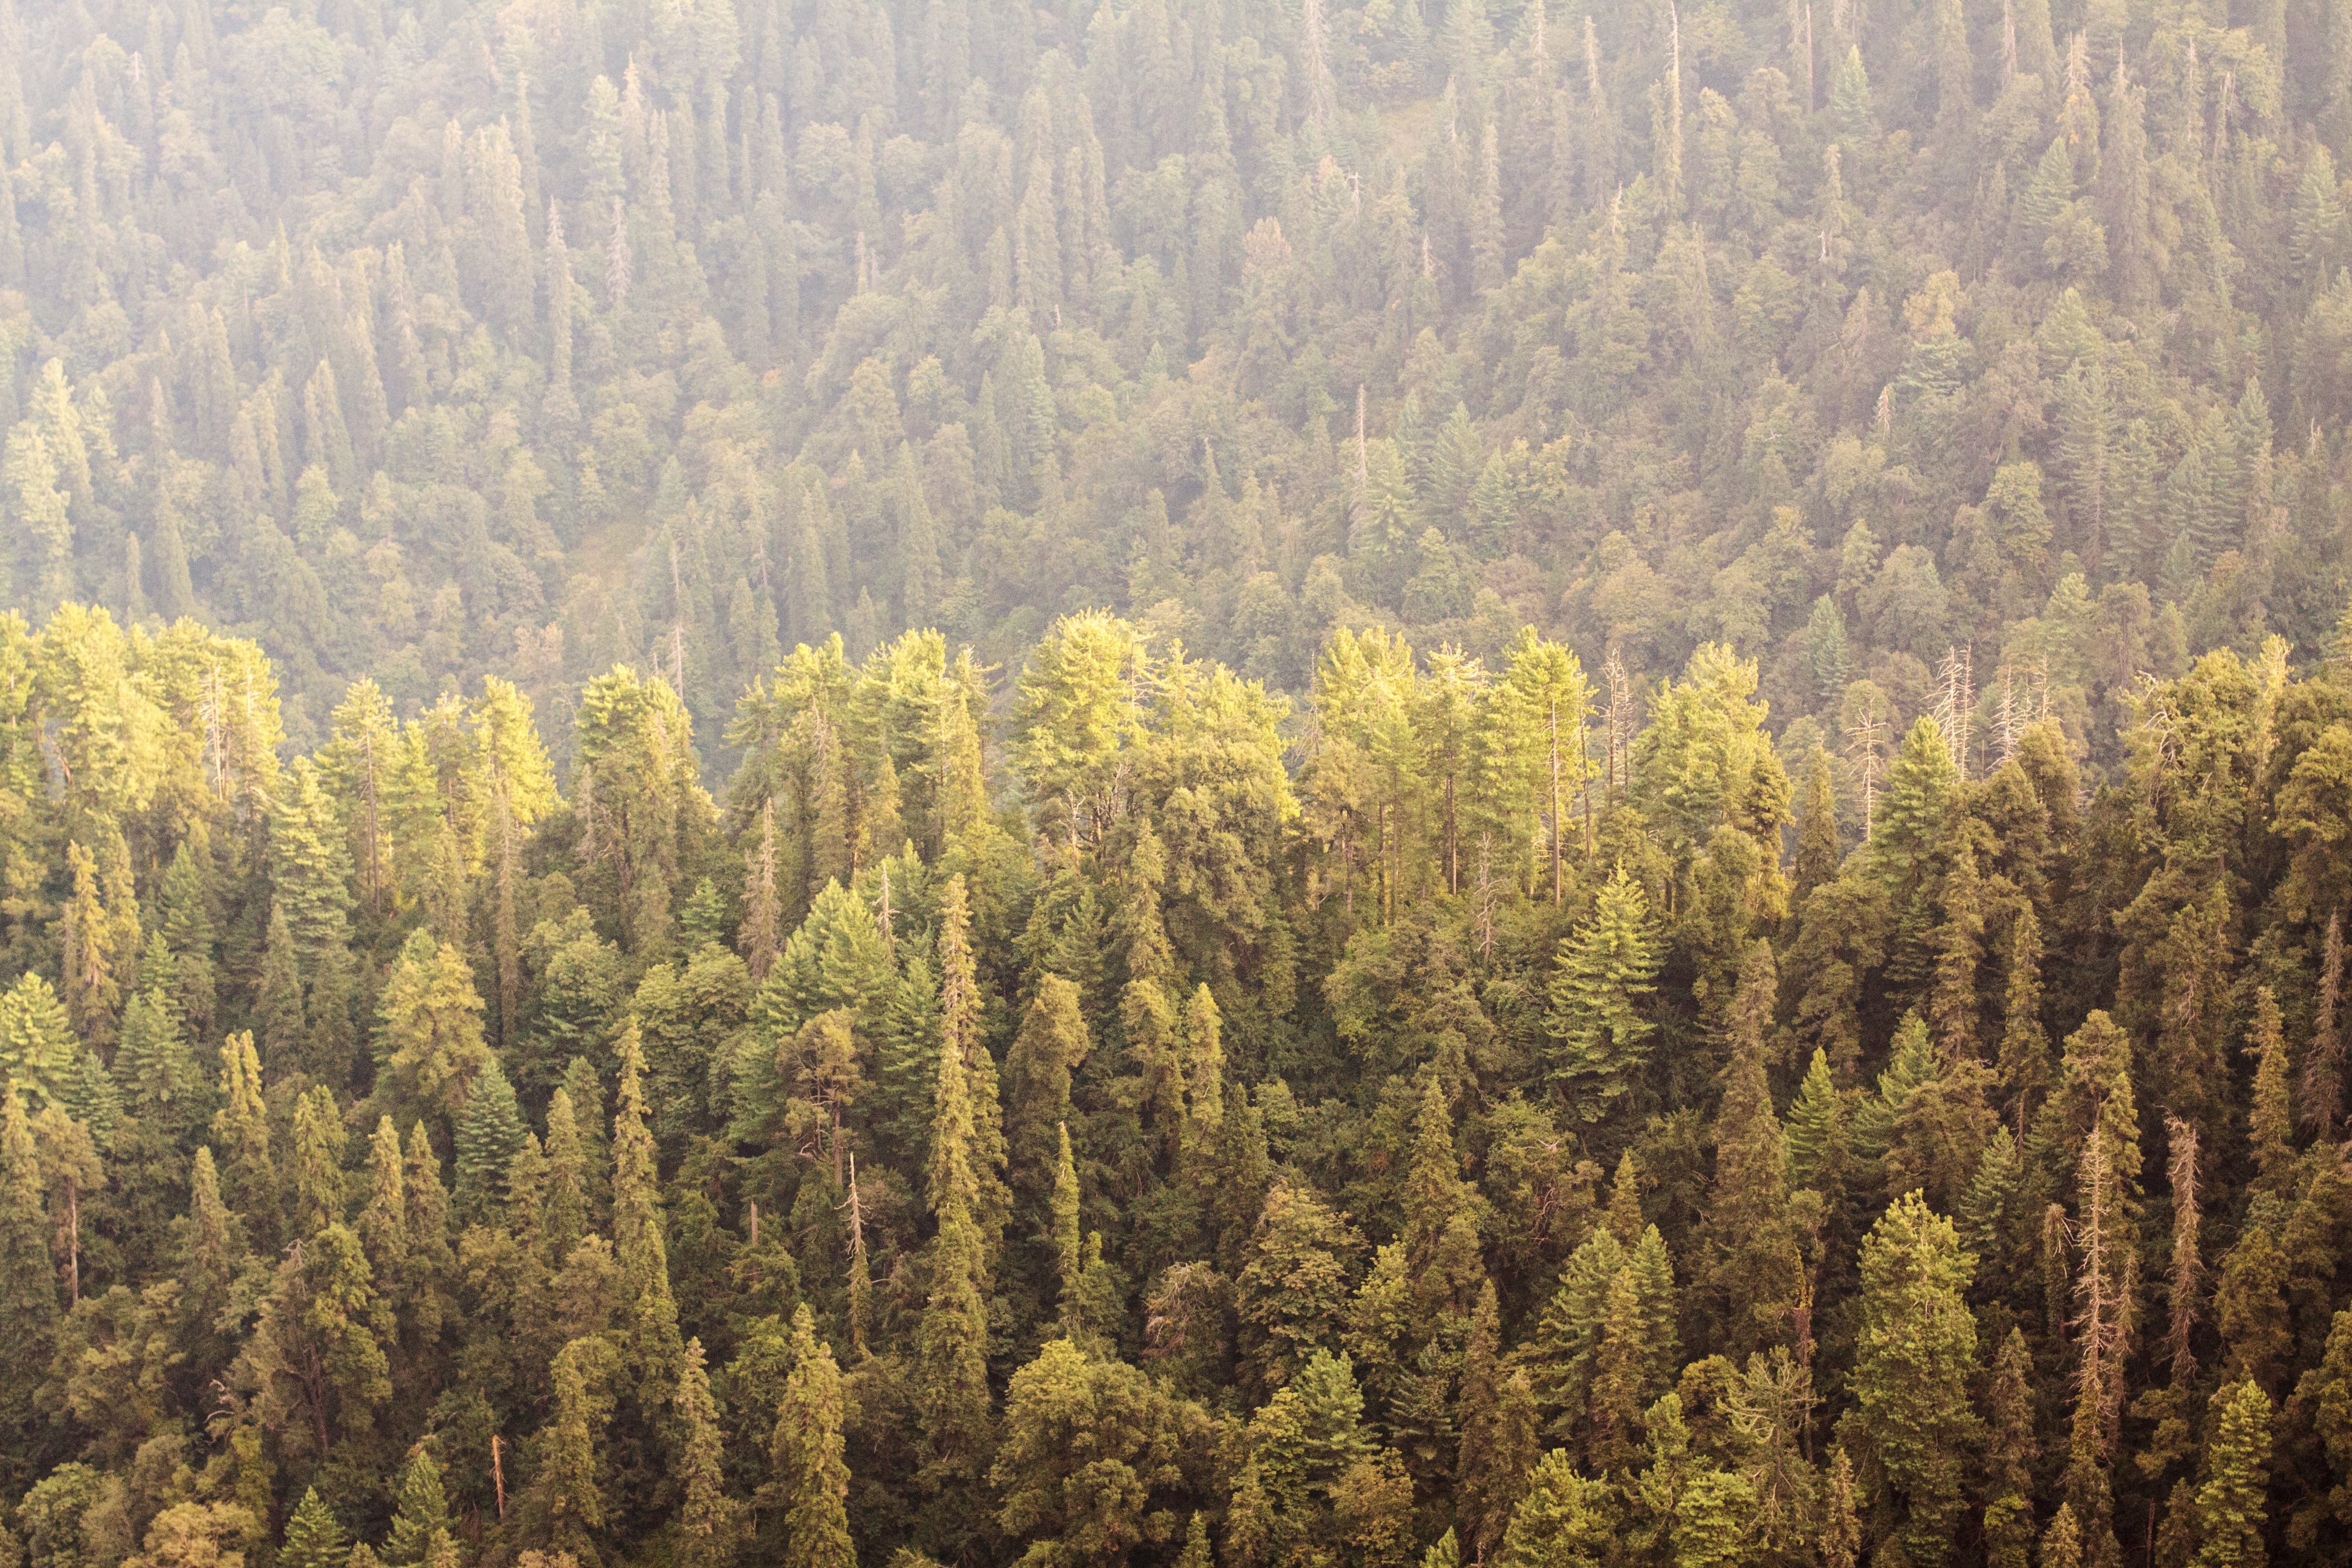
landscape, tree, nature, forest, wilderness, mountain, plant, meadow, morning, leaf, autumn, season, ridge, mountain landscape, trees, spruce, mountains, woodland, habitat, larch, ecosystem, biome, landscape mountains, natural environment, geographical feature, atmospheric phenomenon, woody plant, temperate broadleaf and mixed forest, temperate coniferous forest, land plant